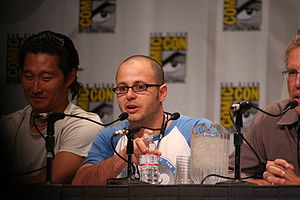
Lost (sæson 3) / Produktion
Damon Lindelof er medskaber, forfatter, producer og showrunner.
Den tredje sæson af den amerikanske tv-serie Lost havde premiere i USA og Canada 4. oktober 2006 og sluttede 23. maj 2007. Tredje sæson fortsatte historien om en gruppe på over fyrre mennesker, der er strandet på en øde ø i det sydlige Stillehav, efter deres fly styrtede ned 36 dage før begyndelsen på sæsonen. I Lost-universet fandt sæsonen sted fra 28. november til 23. december 2004. Producerne udtalte, at første sæson handlede om at introducere de overlevende, anden sæson handlede om lugen, der er en DHARMA-station, mens tredje sæson handlede om De Andre, en gruppe mystiske ø-indfødte.